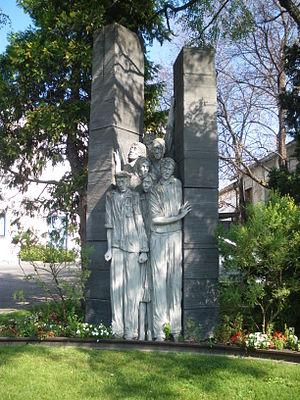
Monument à la mémoire des 700 déportés du ""Train Fantôme"", qui passa par Sorgues le 18 Août 1944 (Vaucluse, France)."
La gare de Sorgues - Châteauneuf-du-Pape est une gare ferroviaire française des lignes de Paris-Lyon à Marseille-Saint-Charles et de Sorgues - Châteauneuf-du-Pape à Carpentras, située sur le territoire de la commune de Sorgues, près de Châteauneuf-du-Pape, dans le département de Vaucluse, en région Provence-Alpes-Côte d'Azur.
Sorgues est une commune française située dans le département de Vaucluse, en région Provence-Alpes-Côte d'Azur.
Cet article recense les œuvres d'art dans l'espace public de Vaucluse, en France.